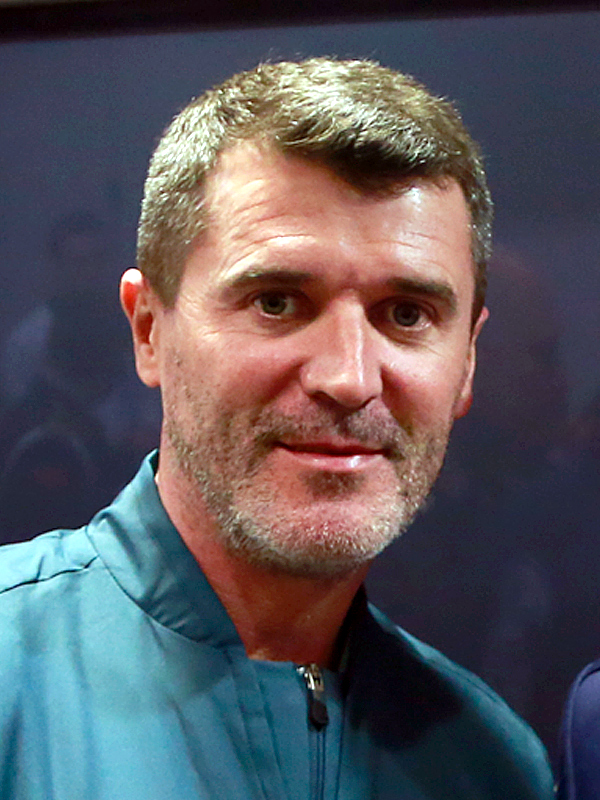
รอย คีน

| name = รอย คีน
| image = Roy keane 2014.jpg
| image_size = 200
| caption = คีนในปี 2014
| fullname = รอย มอรีซ คีน
| birth_place = คอร์ก (เมือง)|คอร์ก ไอร์แลนด์
| position = กองกลาง
| youthyears1 = 1981–1989 |youthclubs1 = สโมสรฟุตบอลร็อกเมาต์|ร็อกเมาต์
| years1 = 1989–1990 |clubs1 = สโมสรฟุตบอลคอบห์แรมเบลอส์|คอบห์แรมเบลอส์ |caps1 = 23 |goals1 = 1
| years2 = 1990–1993 |clubs2 = สโมสรฟุตบอลนอตทิงแฮมฟอเรสต์|นอตทิงแฮมฟอเรสต์ |caps2 = 114 |goals2 = 22
| years3 = 1993–2005 |clubs3 = สโมสรฟุตบอลแมนเชสเตอร์ยูไนเต็ด|แมนเชสเตอร์ยูไนเต็ด |caps3 = 326 |goals3 = 33
| years4 = 2005–2006 |clubs4 = สโมสรฟุตบอลเซลติก|เซลติก |caps4 = 10 |goals4 = 1
| totalcaps = 473 |totalgoals = 57
| nationalyears1 = 1991 |nationalteam1 = ฟุตบอลทีมชาติสาธารณรัฐไอร์แลนด์รุ่นอายุไม่เกิน 21 ปี|สาธารณรัฐไอร์แลนด์ อายุไม่เกิน 21 ปี |nationalcaps1 = 4 |nationalgoals1 = 0
| nationalyears2 = 1991–2005 |nationalteam2 = ฟุตบอลทีมชาติสาธารณรัฐไอร์แลนด์|สาธารณรัฐไอร์แลนด์ |nationalcaps2 = 67 |nationalgoals2 = 9
| manageryears1 = 2006–2008 |managerclubs1 = สโมสรฟุตบอลซันเดอร์แลนด์|ซันเดอร์แลนด์
| manageryears2 = 2009–2011 |managerclubs2 = สโมสรฟุตบอลอิปสวิชทาวน์|อิปสวิชทาวน์
รอย มอรีซ คีน (; เกิด 10 สิงหาคม ค.ศ. 1971) เป็นอดีตกัปตัน (ฟุตบอล)|กัปตันทีมและนักฟุตบอลฟุตบอลทีมชาติไอร์แลนด์|ทีมชาติไอร์แลนด์ อดีตกัปตันทีมและนักฟุตบอลสโมสรฟุตบอลแมนเชสเตอร์ยูไนเต็ดและสโมสรฟุตบอลเซลติก และเป็นอดีตผู้จัดการทีมสโมสรฟุตบอลอิปสวิชทาวน์ในฟุตบอลลีกเดอะแชมเปี้ยนชิพของอังกฤษ เขาเป็นนักฟุตบอลชาวไอริชที่ประสบความสำเร็จที่สุดตลอดกาล โดยได้รับถ้วยรางวัลหลักในอาชีพสโมสรถึง 19 ถ้วย ในจำนวนนั้มี 17 ถ้วยที่ได้รับขณะอยู่ในสโมสรฟุตบอลแมนเชสเตอร์ยูไนเต็ดของอังกฤษ เปเล่ยกให้เขาเป็นหนึ่งในกองกลางที่ดีที่สุดในรุ่นของเขาในรายการนักฟุตบอลที่ดีเยี่ยมที่สุดในโลกของฟีฟ่า 100 ประจำ ค.ศ. 2004
==อ้างอิง==
==แหล่งข้อมูลอื่น==
*
* Career photos on BBC Online
* Roy Keane's first day on the job at SAFC – BBC Wear
*
Navboxes
| title = รางวัล
| bg = gold
| fg = navy
หมวดหมู่:นักฟุตบอลชาวไอริช‎
หมวดหมู่:ผู้จัดการทีมฟุตบอลชาวไอร์แลนด์
หมวดหมู่:ผู้จัดการทีมฟุตบอลในพรีเมียร์ลีก
หมวดหมู่:ผู้เล่นสโมสรฟุตบอลแมนเชสเตอร์ยูไนเต็ด
หมวดหมู่:ผู้เล่นในพรีเมียร์ลีก
หมวดหมู่:ผู้เล่นในฟุตบอลโลก 2002
หมวดหมู่:ผู้เล่นในฟุตบอลโลก 1994
หมวดหมู่:ผู้เล่นสโมสรฟุตบอลเซลติก
หมวดหมู่:บุคคลจากคอร์ก
หมวดหมู่:ฟีฟ่า 100
หมวดหมู่:ผู้เข้าหอเกียรติยศพรีเมียร์ลีก
หมวดหมู่:ผู้จัดการทีมสโมสรฟุตบอลซันเดอร์แลนด์
หมวดหมู่:ผู้จัดการทีมสโมสรฟุตบอลอิปสวิชทาวน์